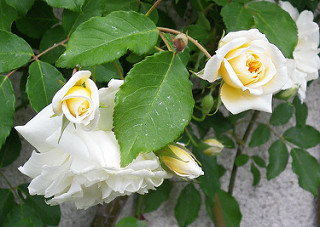
Flower: rose